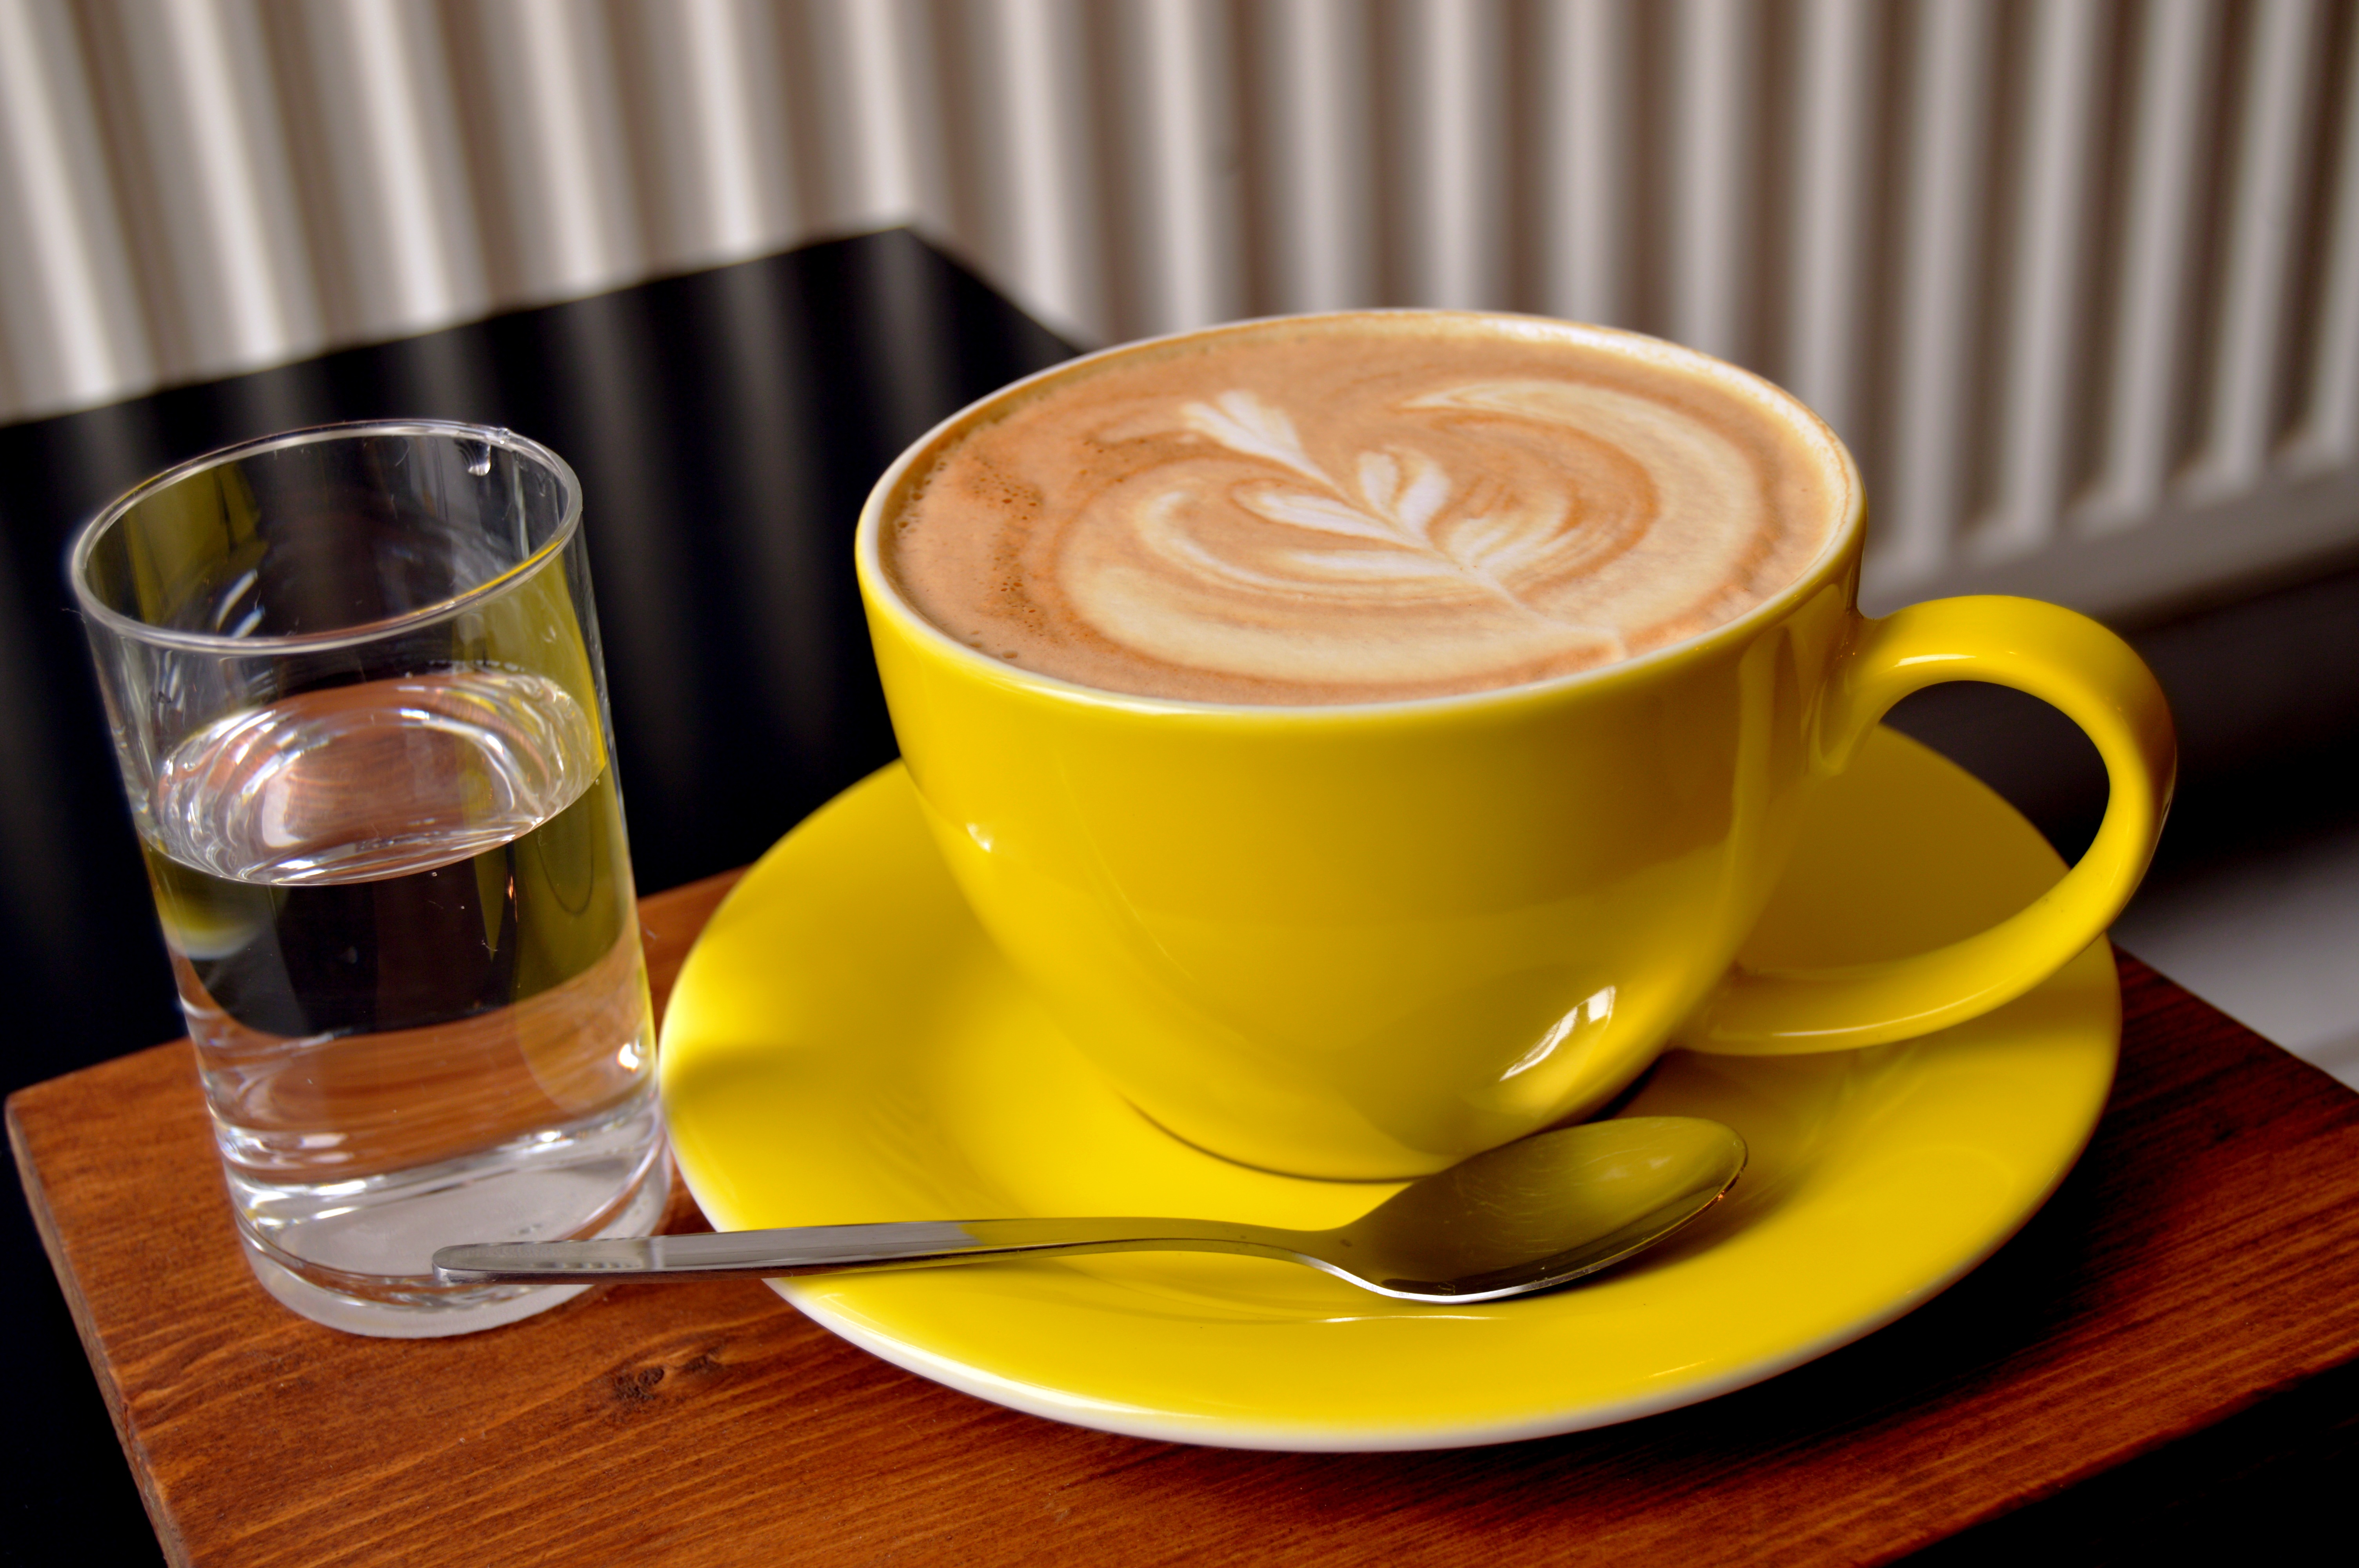
water, cafe, coffee, glass, cup, latte, drink, rest, yellow, espresso, coffee cup, caffeine, hot, capuccino, arousal, caf au lait, caff macchiato, coffee milk